Skye Camanachd

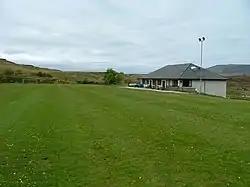
Portree Camanachd Ground and Clubhouse - geograph.org.uk - 266456

Skye have never again won the Camanachd Cup, but they achieved Premier Division status in the early 2000s under the management of Angus Murchison before being relegated. The club has shown a flair for another sort of promotion however, securing lucrative sponsorship deals with Danish firms Carlsberg and Hummel. The club also benefited in early 2008 from an anonymous loan of £50,000 from a local individual, with repayments based on future success. Much of this went to pay off some of the loan which had been invested in the development of the Pairc nan Laoch stadium after the move from the council-owned King George V Park.